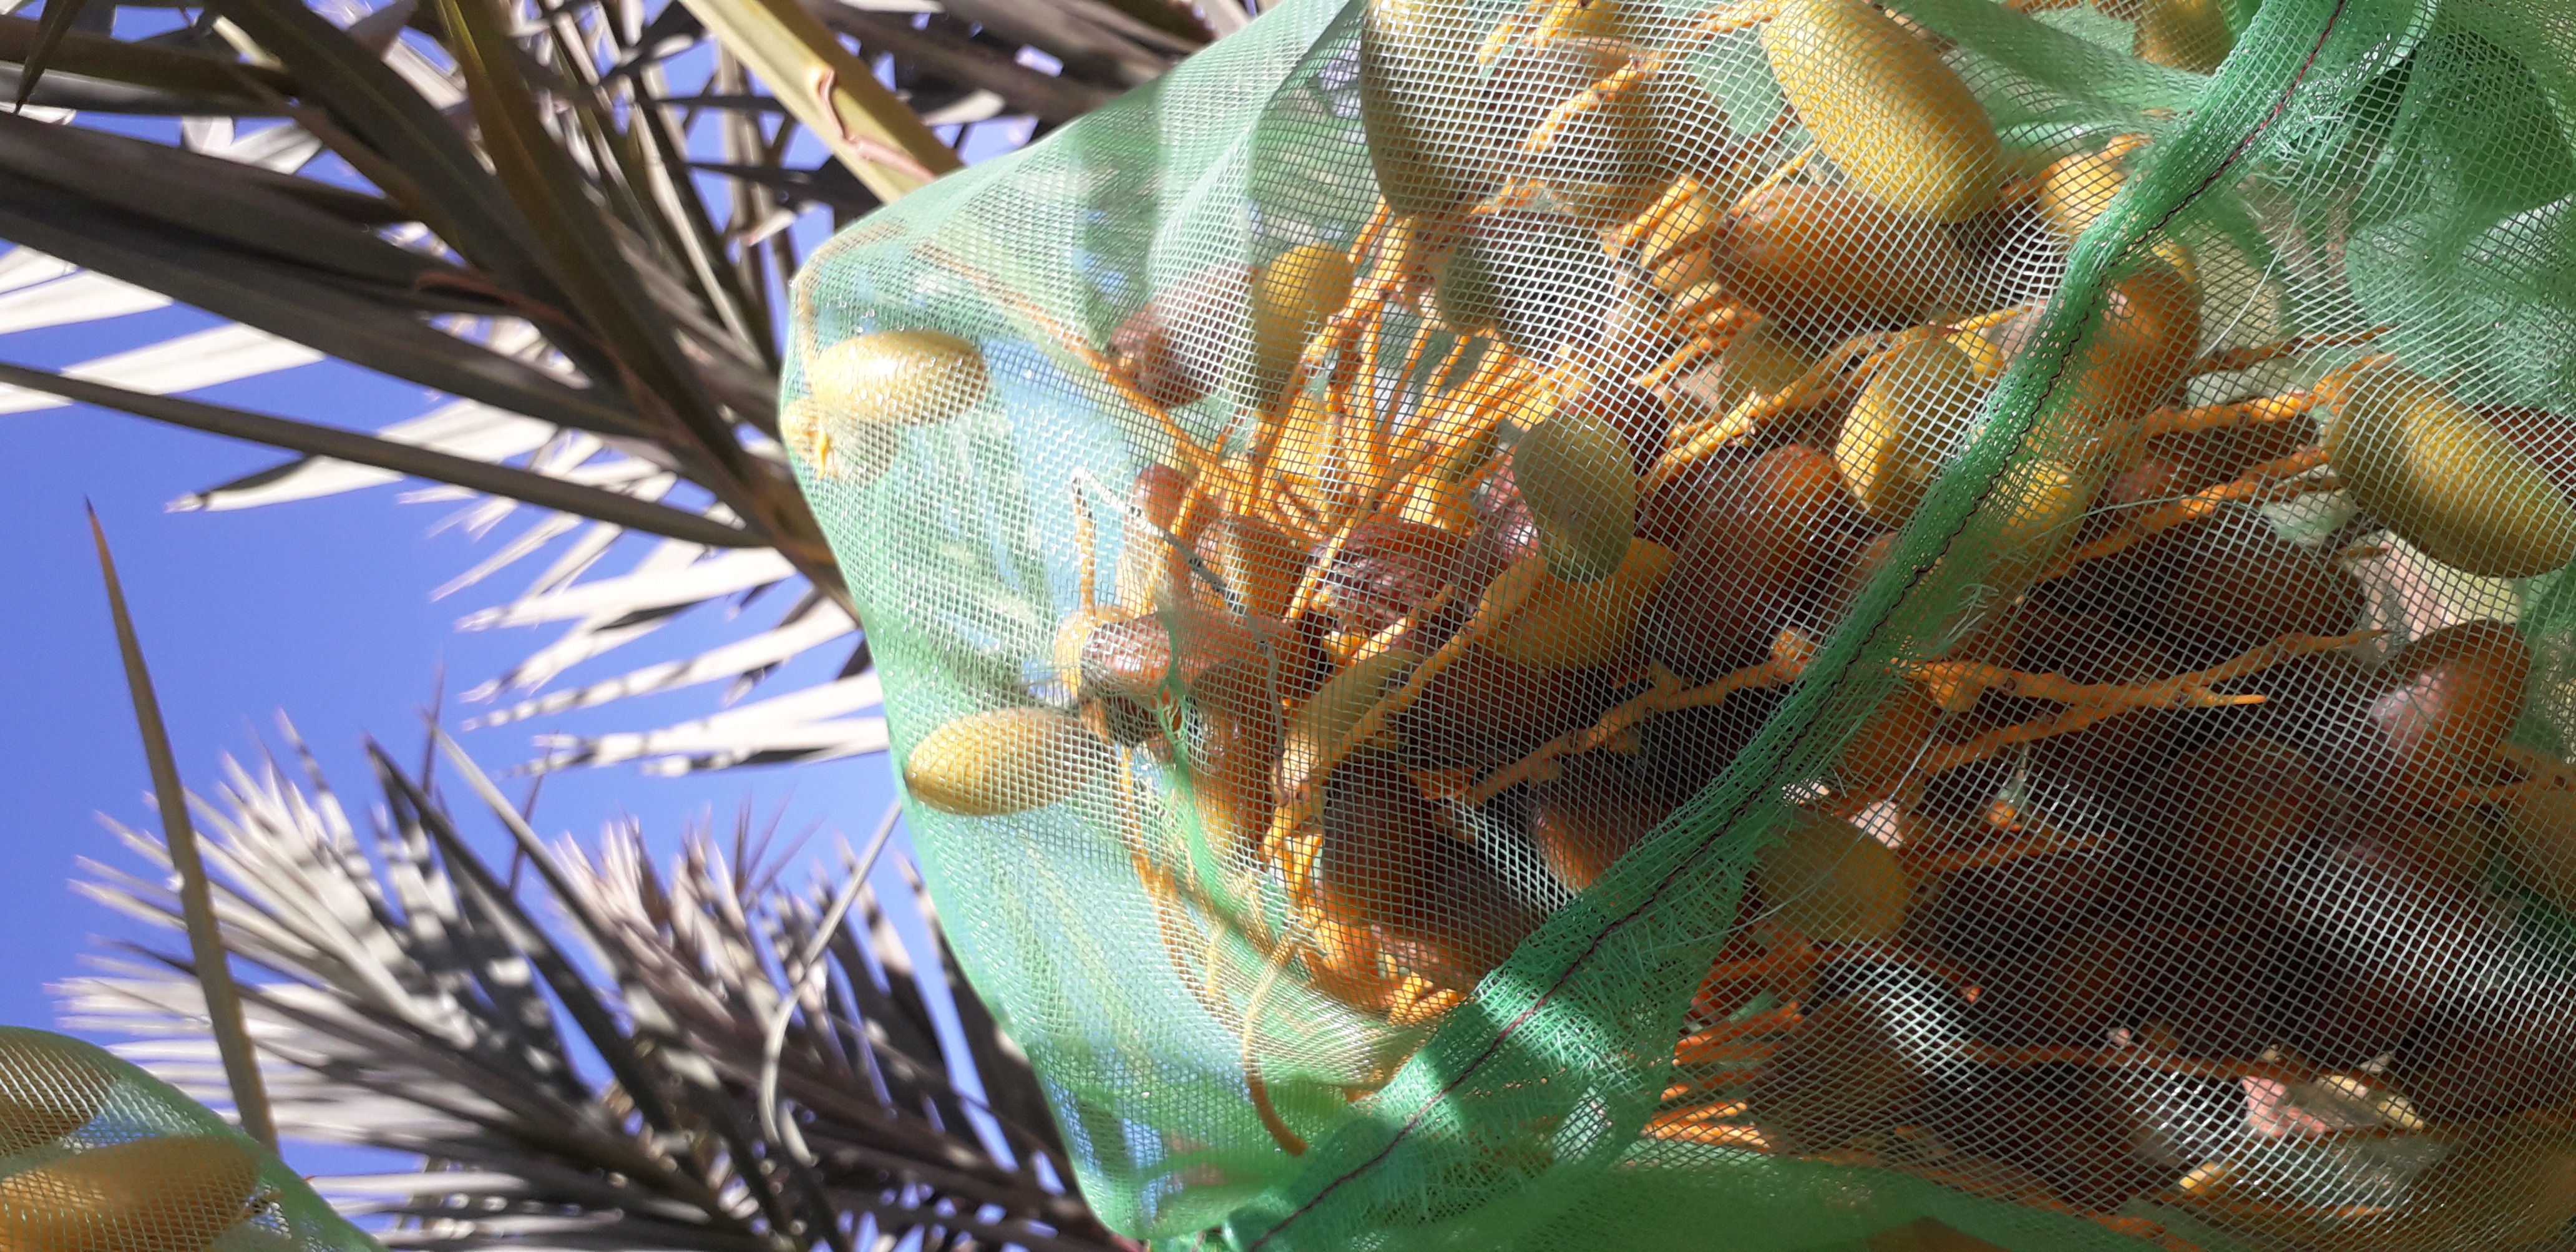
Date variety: kholt